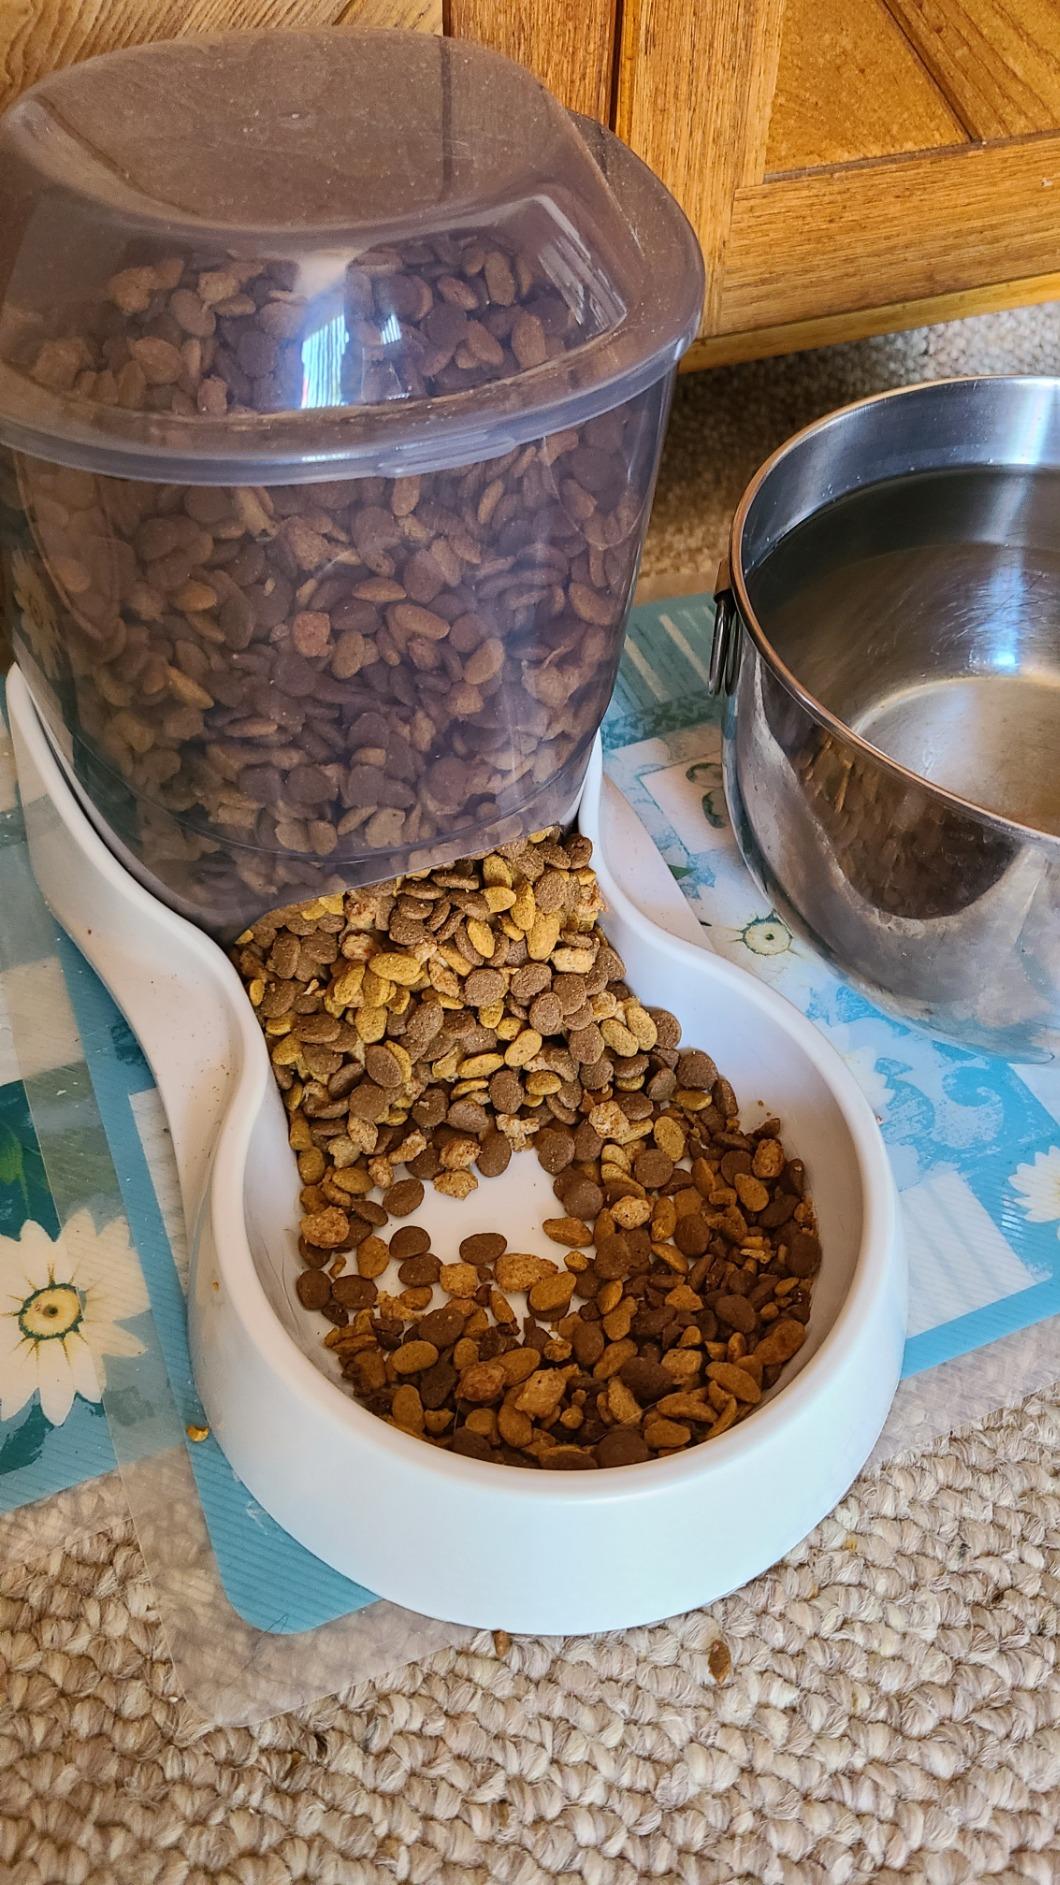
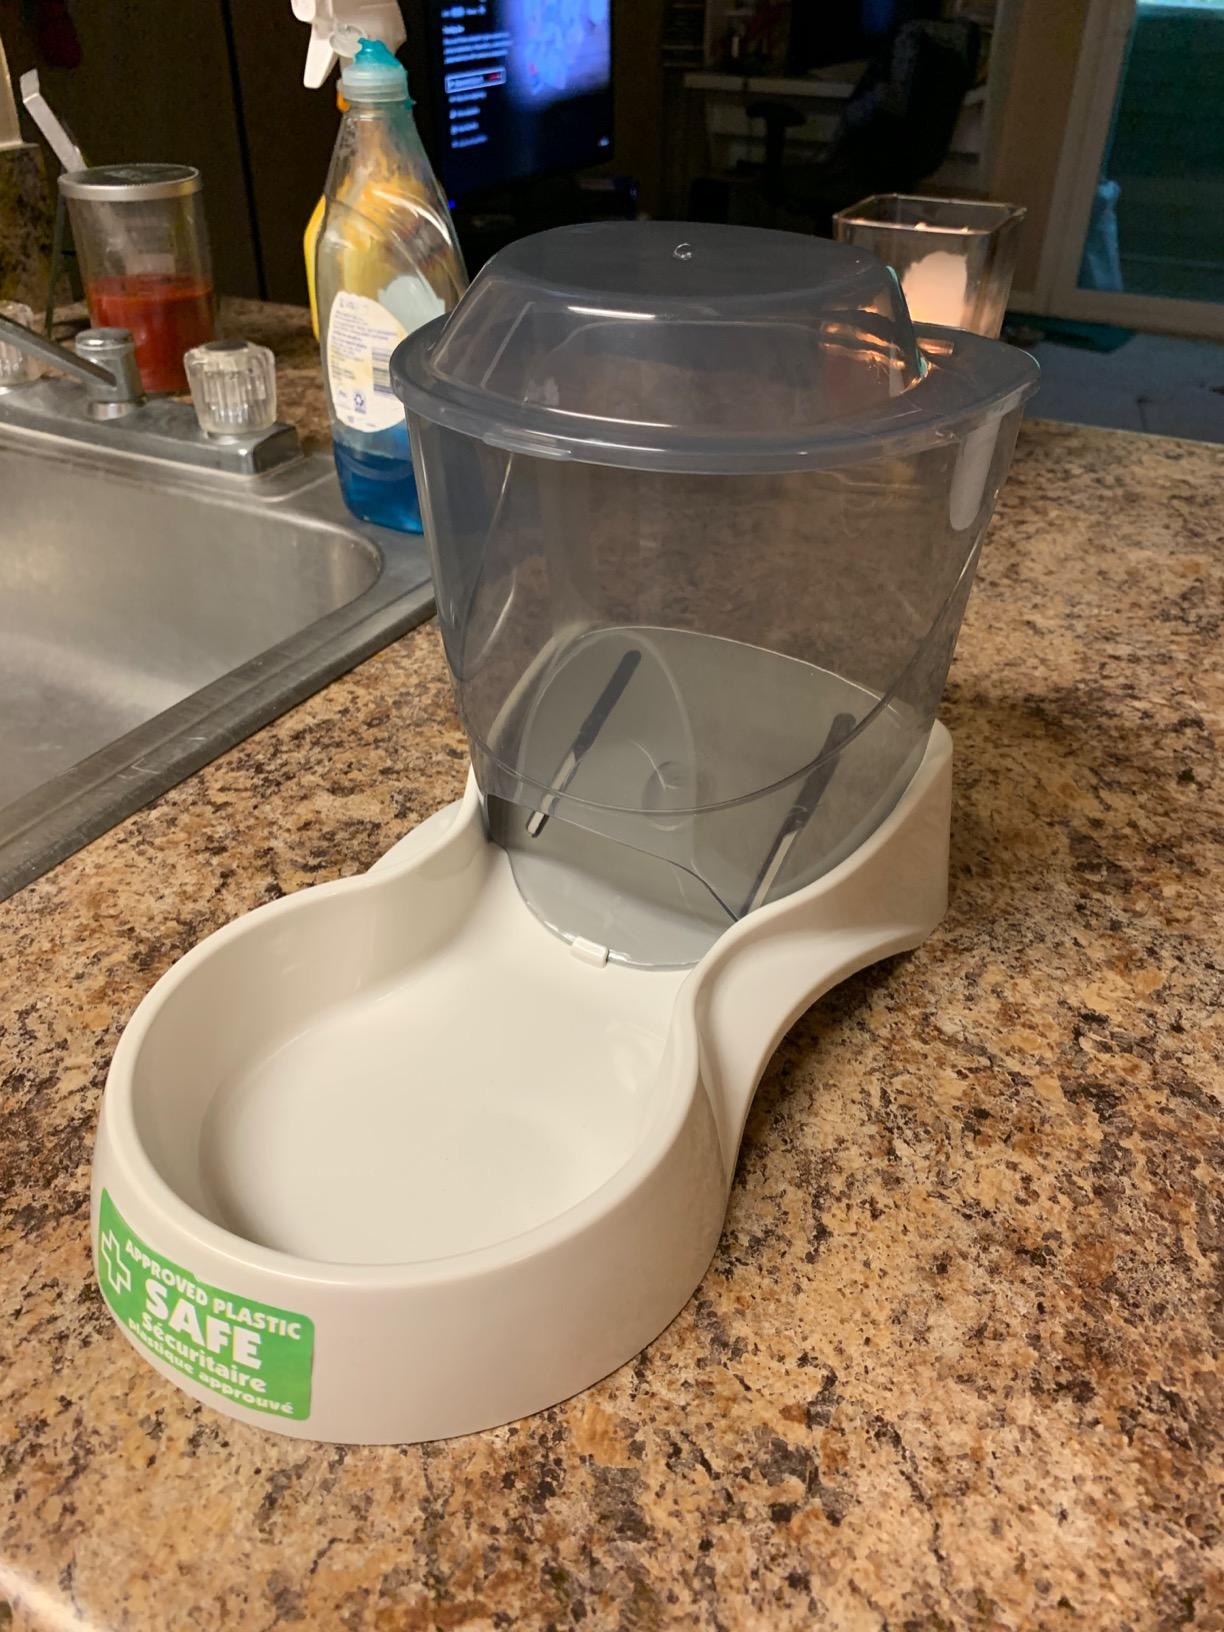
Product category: items_feeder
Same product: yes